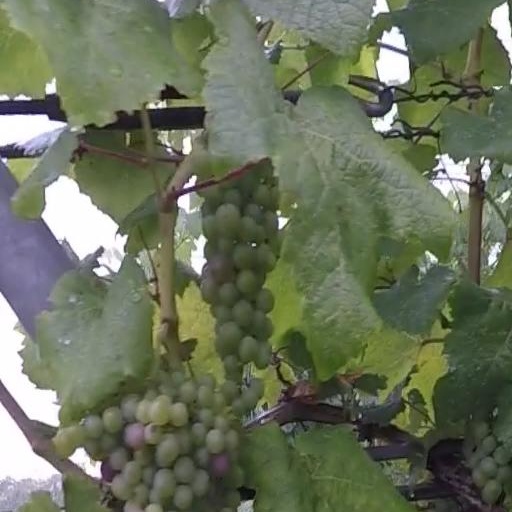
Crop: grape